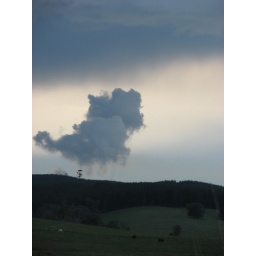
even though the focus isn't the best, I love the way this cloud echoes the tree underneath it